Escape to the Chateau

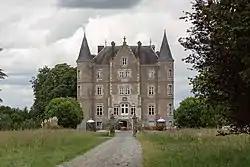
Château de la Motte-Husson in June 2019

Escape to the Chateau is a Channel 4 reality television series, which follows the story of couple Dick Strawbridge and Angela ("Angel") Adoree and their family as they bought and renovated the 19th-century Château de la Motte-Husson, in Martigné-sur-Mayenne, France, while simultaneously raising two young children and starting a business hosting weddings and other events.